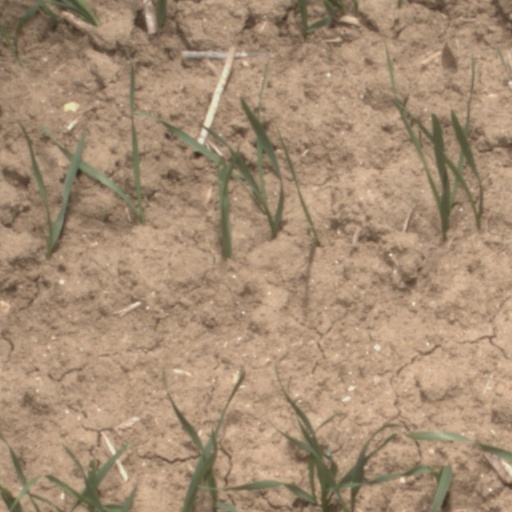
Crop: wheat